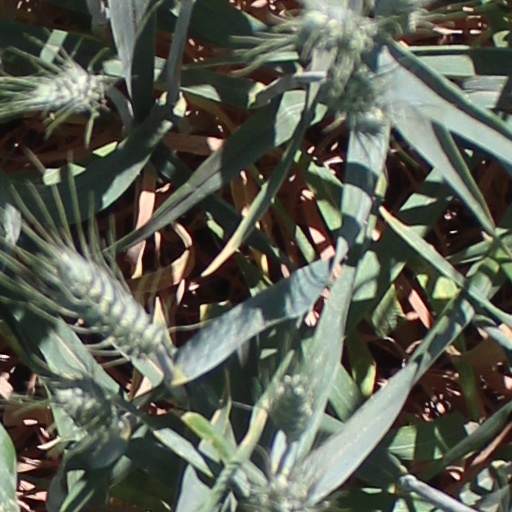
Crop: wheat